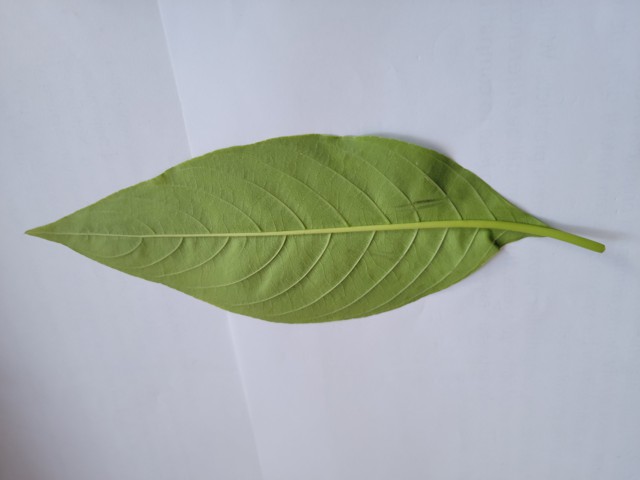
Plant: basok